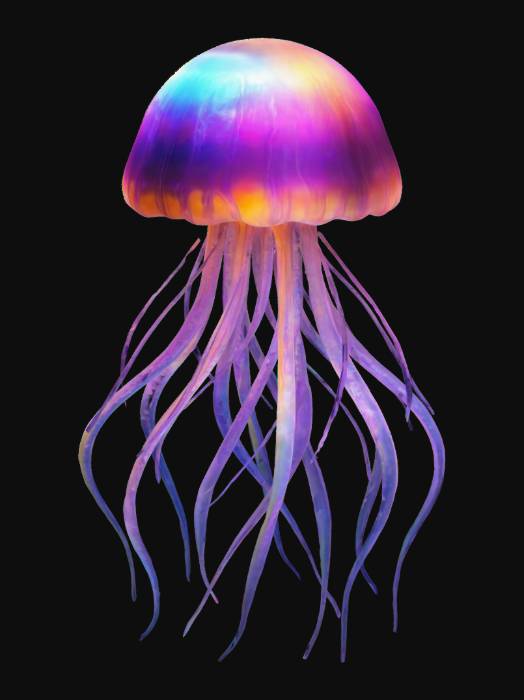
미적 점수 (1~10점): 1